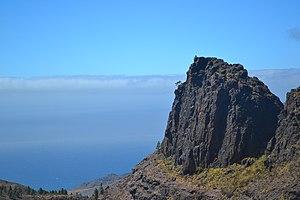
Paysages des Parc Naturel Tamadaba (Gran Canaria, Îles Canaries). This is a photography of a Special Area of Conservation in Spain with the ID: ES0000111. Natura2000 entry, EEA entry